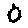
Label: 0